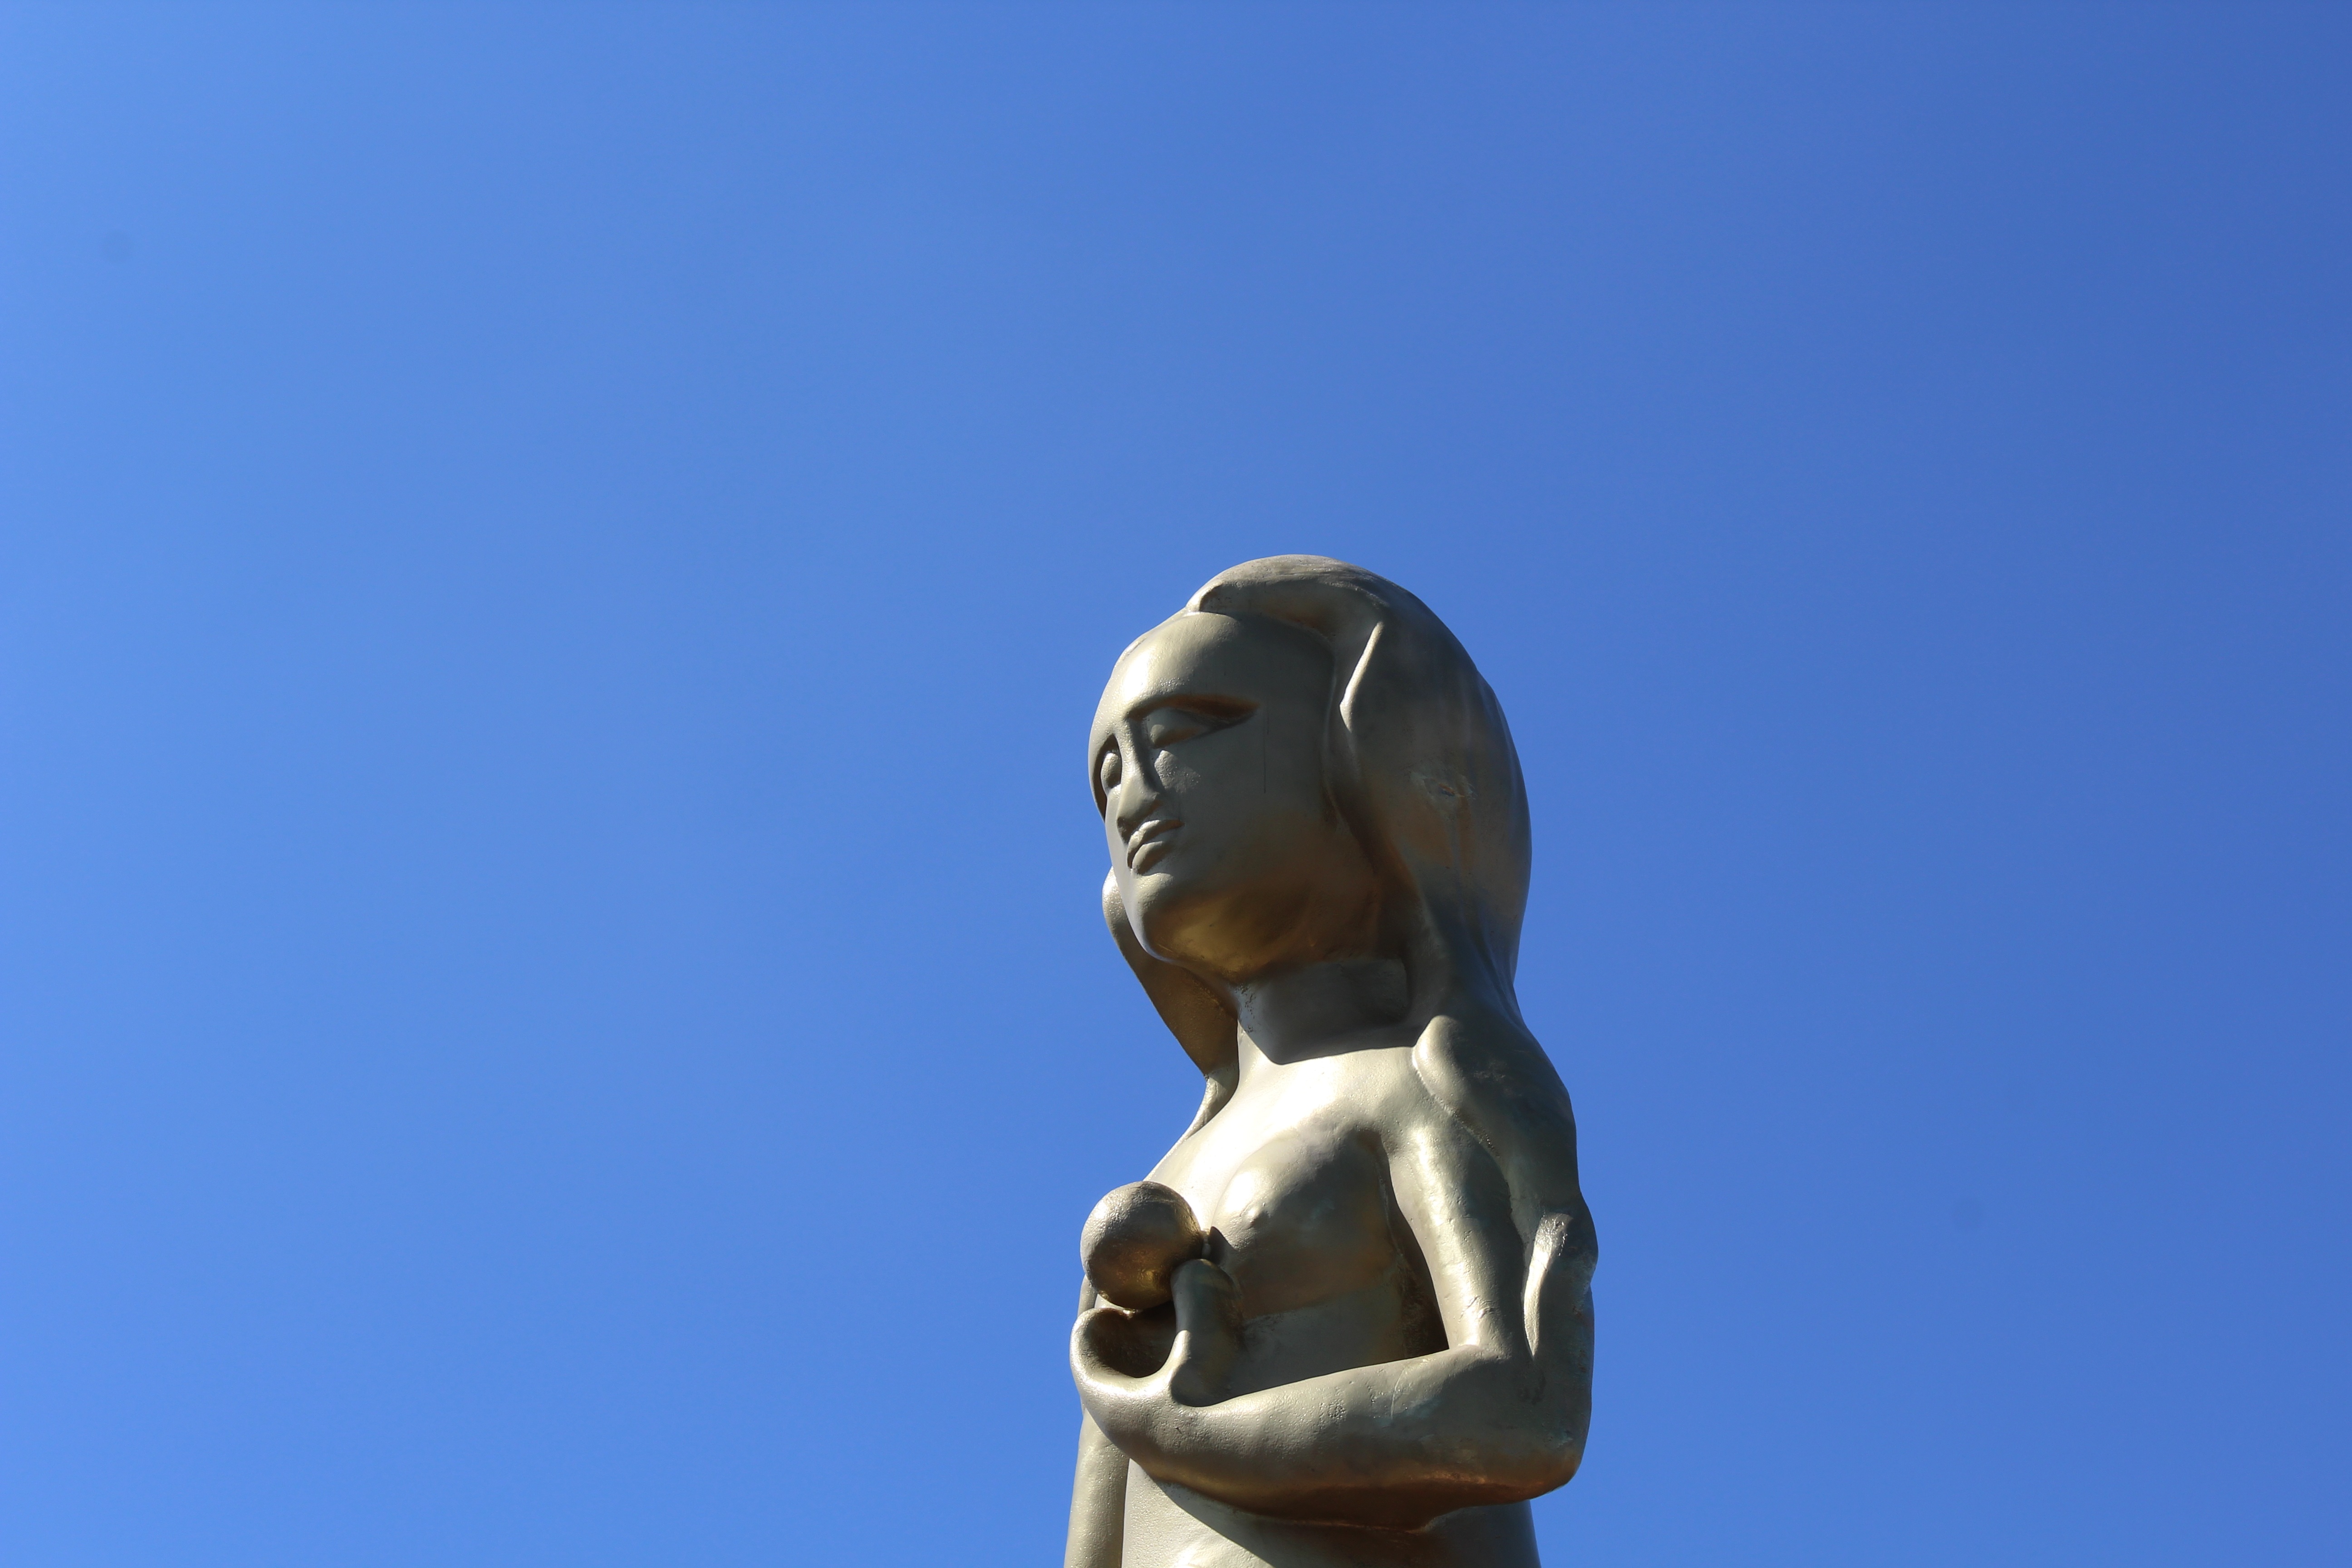
cloud, sky, woman, city, monument, statue, golden, museum, blue sky, sculpture, gold, figurine, character, eva, classical sculpture